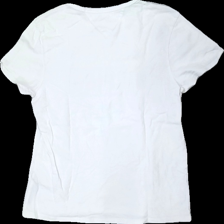
View: back
Type: T-shirt
Category: Ladies
Brand: Not in the list
Brand text on label: tommy hilfiger
Colors: White, Black, Red
Material: 100% cotton
Pattern: Logo print
Cut: Regular
Size: XS
Season: All
Stains: Major
Damage: fläck armhåla
Damage location: top left
Damage 2: fläck armhåla
Damage 2 location: top right
Damage 3: fläckar
Damage 3 location: middle center
Price range: <50
Recommended usage: Export
Description: vit t-shirt med logga fram och fläckar fram + armhålorna